Theodore Henry Broadhead

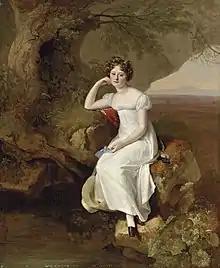
Elizabeth Broadhead, 1818 portrait

Broadhead married in 1797 Elizabeth Macdougall, daughter of William Gordon Macdougall of St. George's Hanover Square; they had eight sons and four daughters. Macdougall is also given as from Saint Croix. The witnesses were W. P. Georges, Junior, i.e. William Payne Georges II, Frances Lavington, i.e. the wife of Ralph Payne, 1st Baron Lavington, and John Dashwood King, i.e. Sir John Dashwood-King, 4th Baronet.